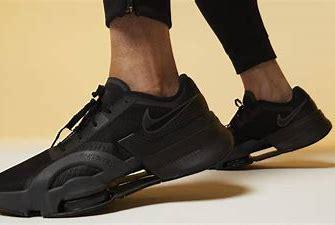
Brand: Nike
Model: Air Zoom Superrep 3